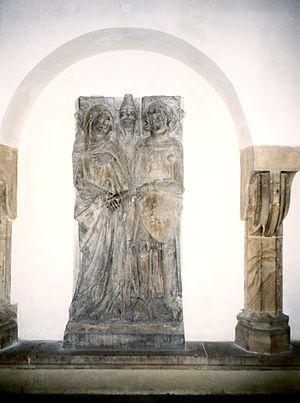
Henri de Jawor né vers 1292/1296 – mort entre le 6 mars et le 15 mai 1346, est un prince polonais membre de la lignée des Piast de Silésie qui règne sur le duché de Jawor de 1301/1312 à 1346.